Hilda Tenorio

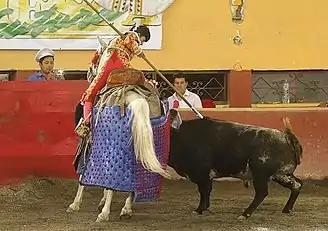

From the age of 13 she became interested in bullfighting, and after several months training with her teacher Rutilo Morales, her first performance as a "becerrista" occurred on May 30, 2001 in Salvatierra, Guanajuato, where she alternated with Joselito Adame.